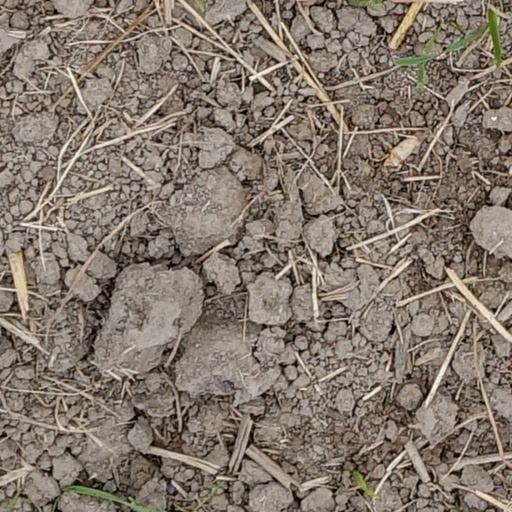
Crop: wheat